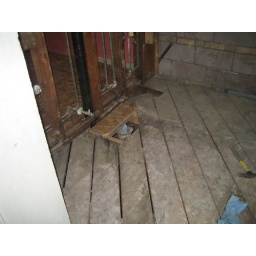
floor in bathroom